List of My Name Is Earl characters

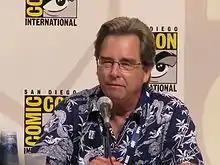

Carlton Hickey (played by Beau Bridges) is Earl and Randy's father. He first appears in "Cost Dad the Election" where he had run for mayor but lost because of Earl's shenanigans that got the latter arrested. He originally ran for mayor because of the airport flight path was directed over his residential area, causing his entire house to vibrate several times a day, which angers him very much. He is sorely disappointed in his sons and refused to have anything to do with Earl. However, he gradually realizes his son's efforts to improve his life were sincere and he and Earl are able to mend their relationship. In the episode "Dad's Car", he says that he had originally planned to name Earl after himself, but had put in an extra loop on the "C" when using cursive writing on the birth certificate.